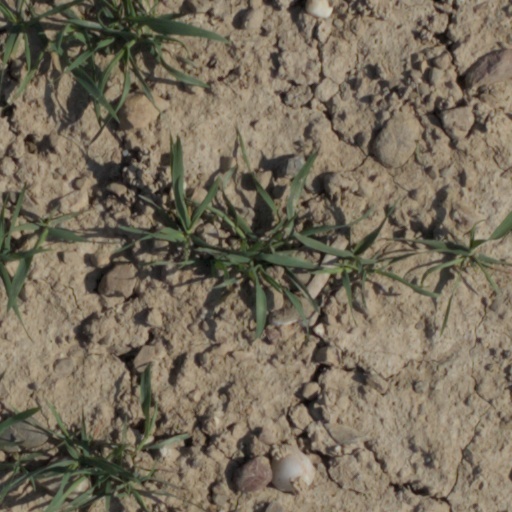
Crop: wheat